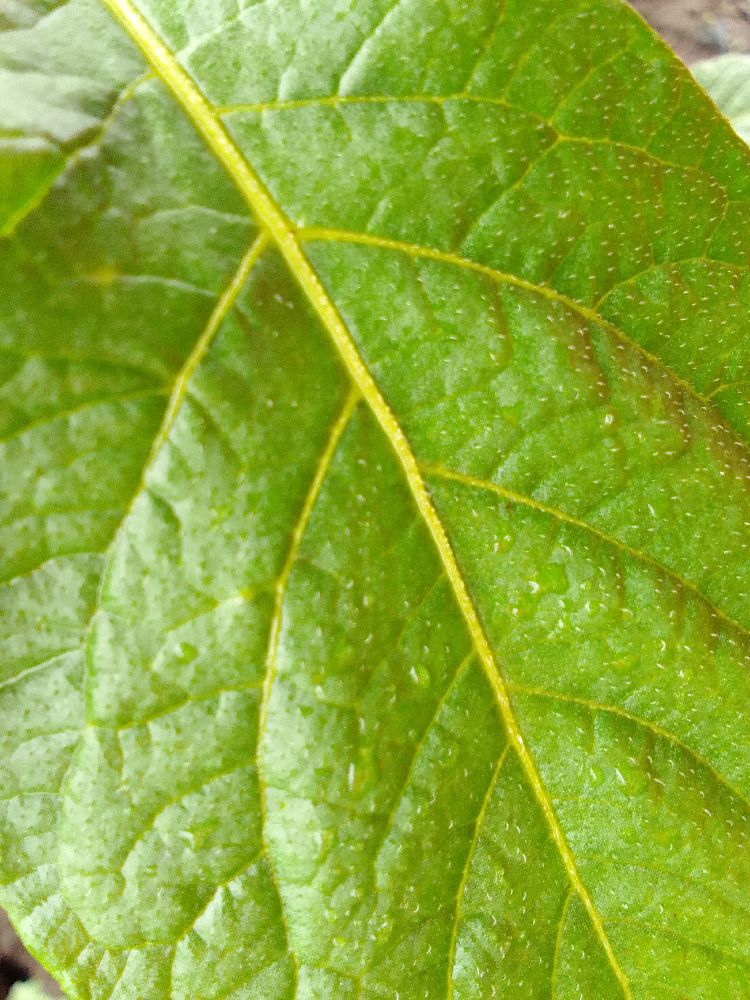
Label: Healthy